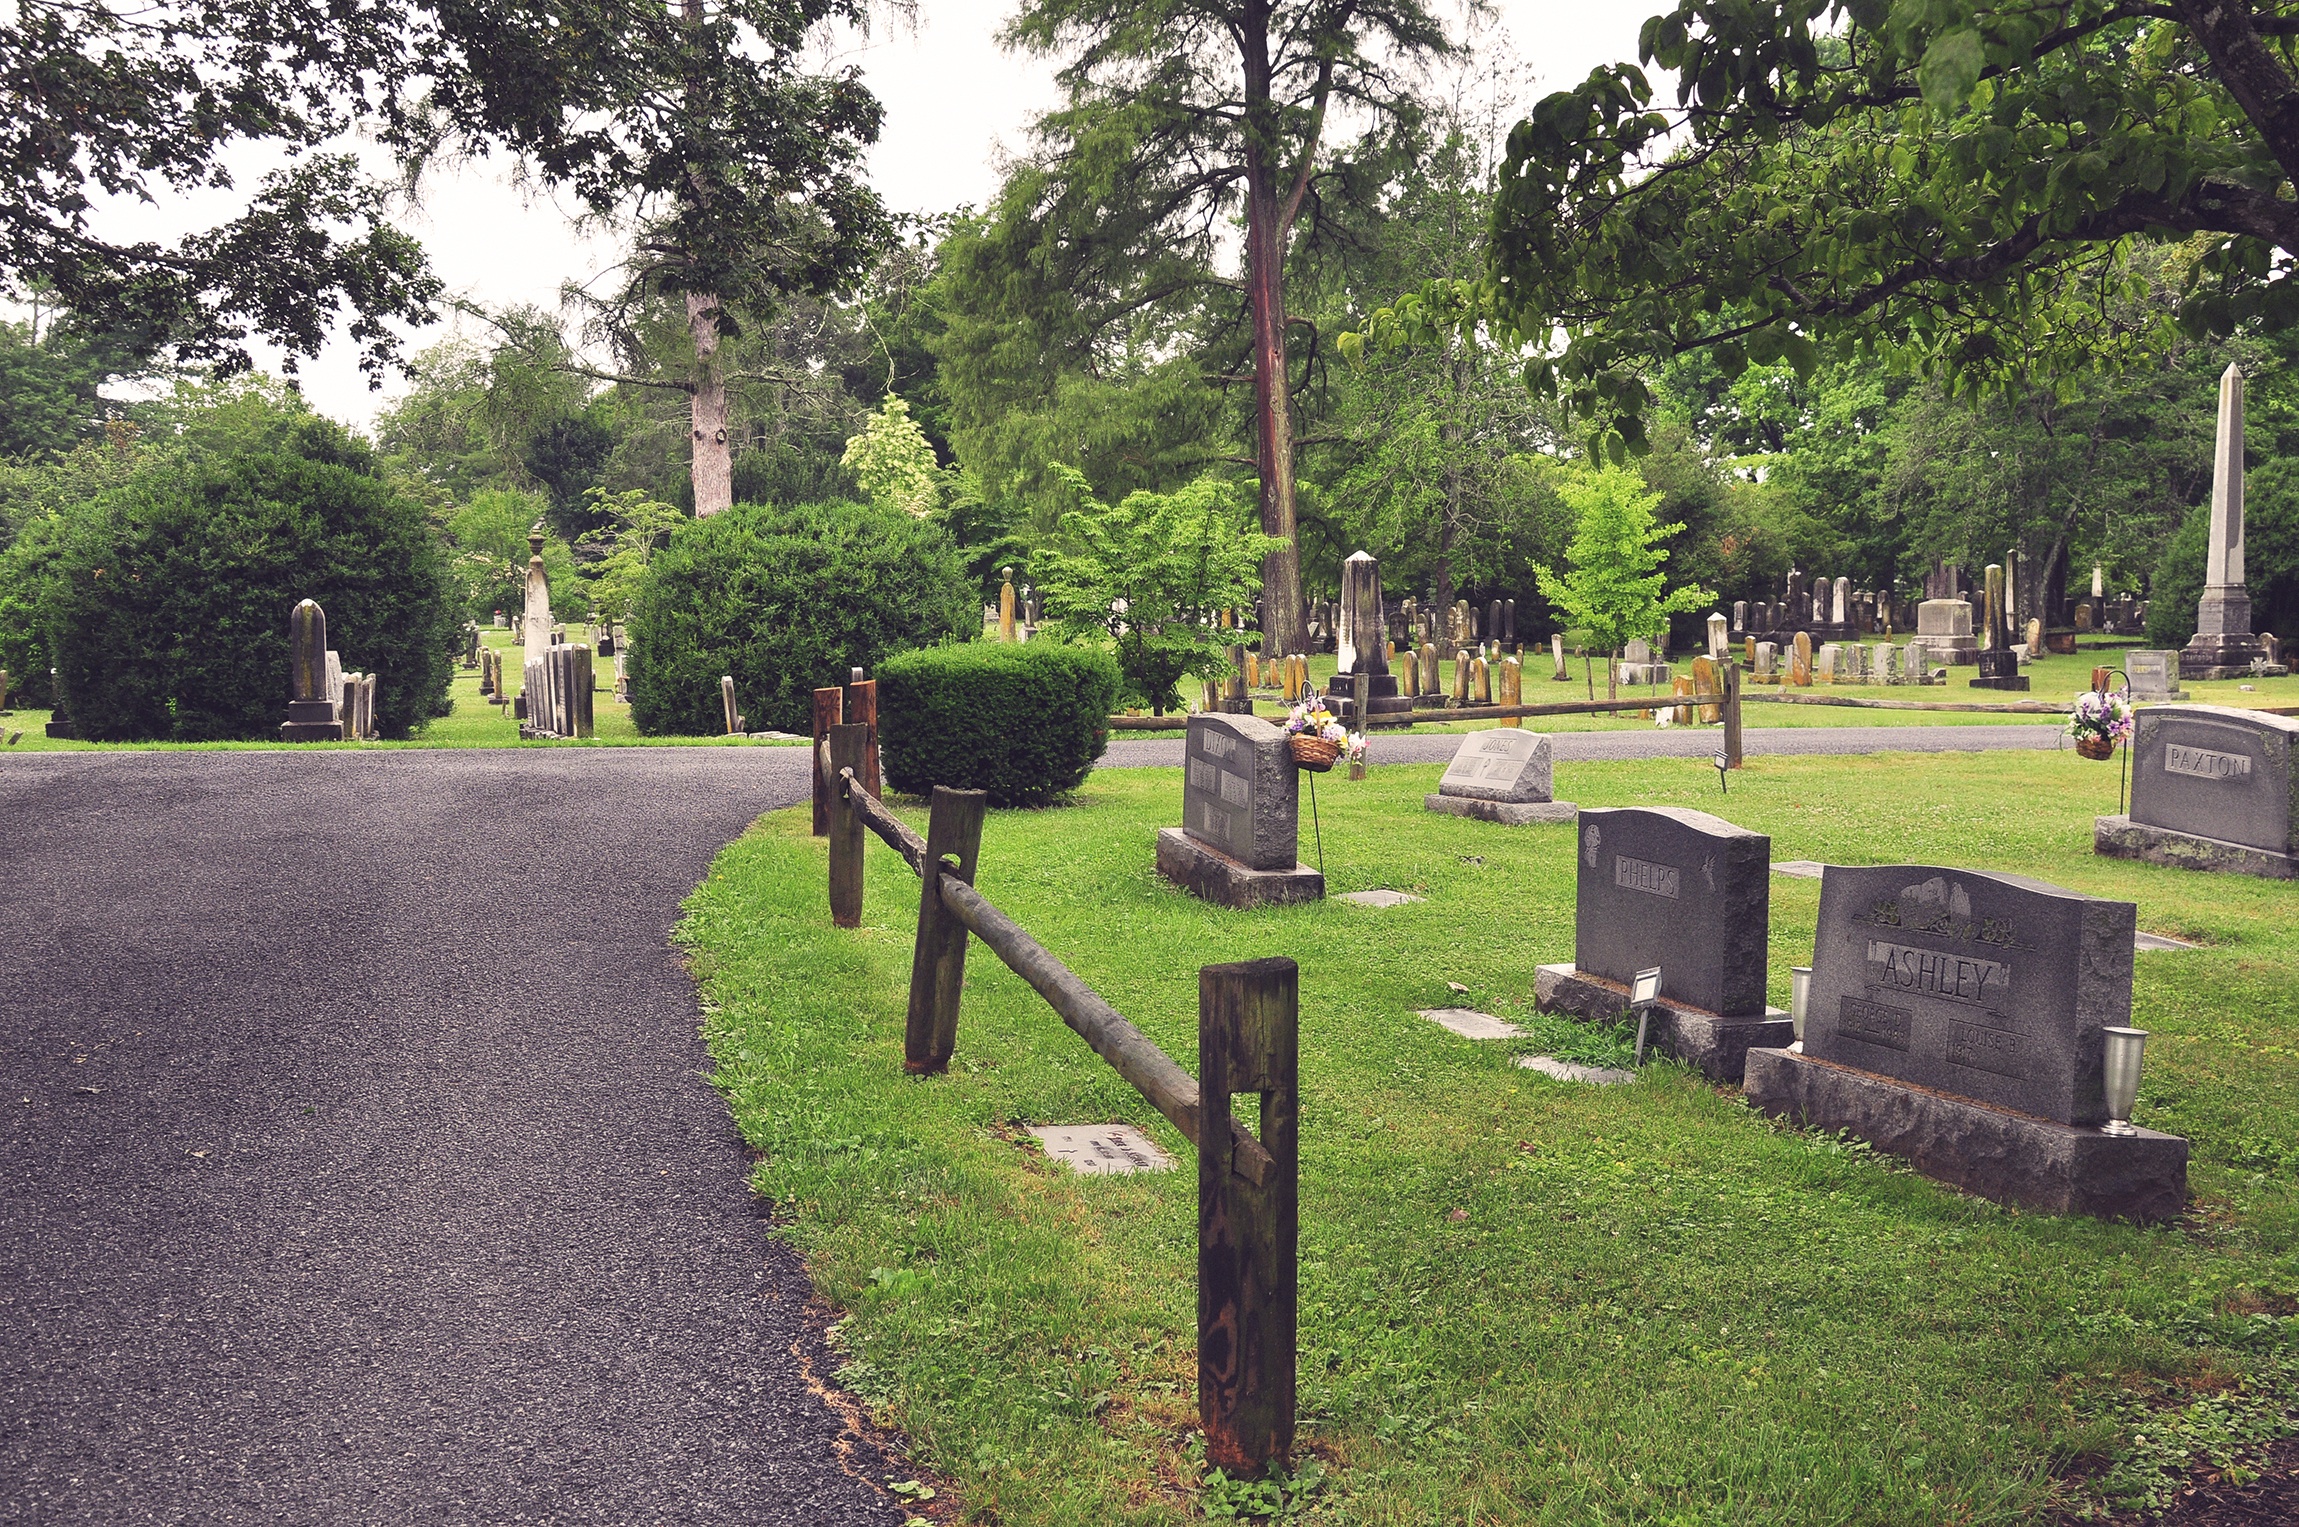
tree, park, cemetery, memorial, estate, geographical feature